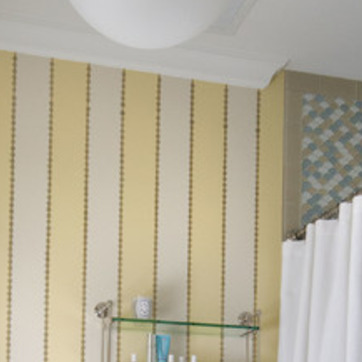
Material: wallpaper